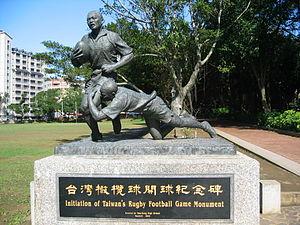
Le rugby à XV est un sport populaire pratiqué à Taïwan. Pour des raisons politiques, les équipes taïwanaises compètent sous la bannière du Taipei chinois. 18 clubs participent aux championnats nationaux, tandis que l'île enregistre plus de 5500 joueurs.